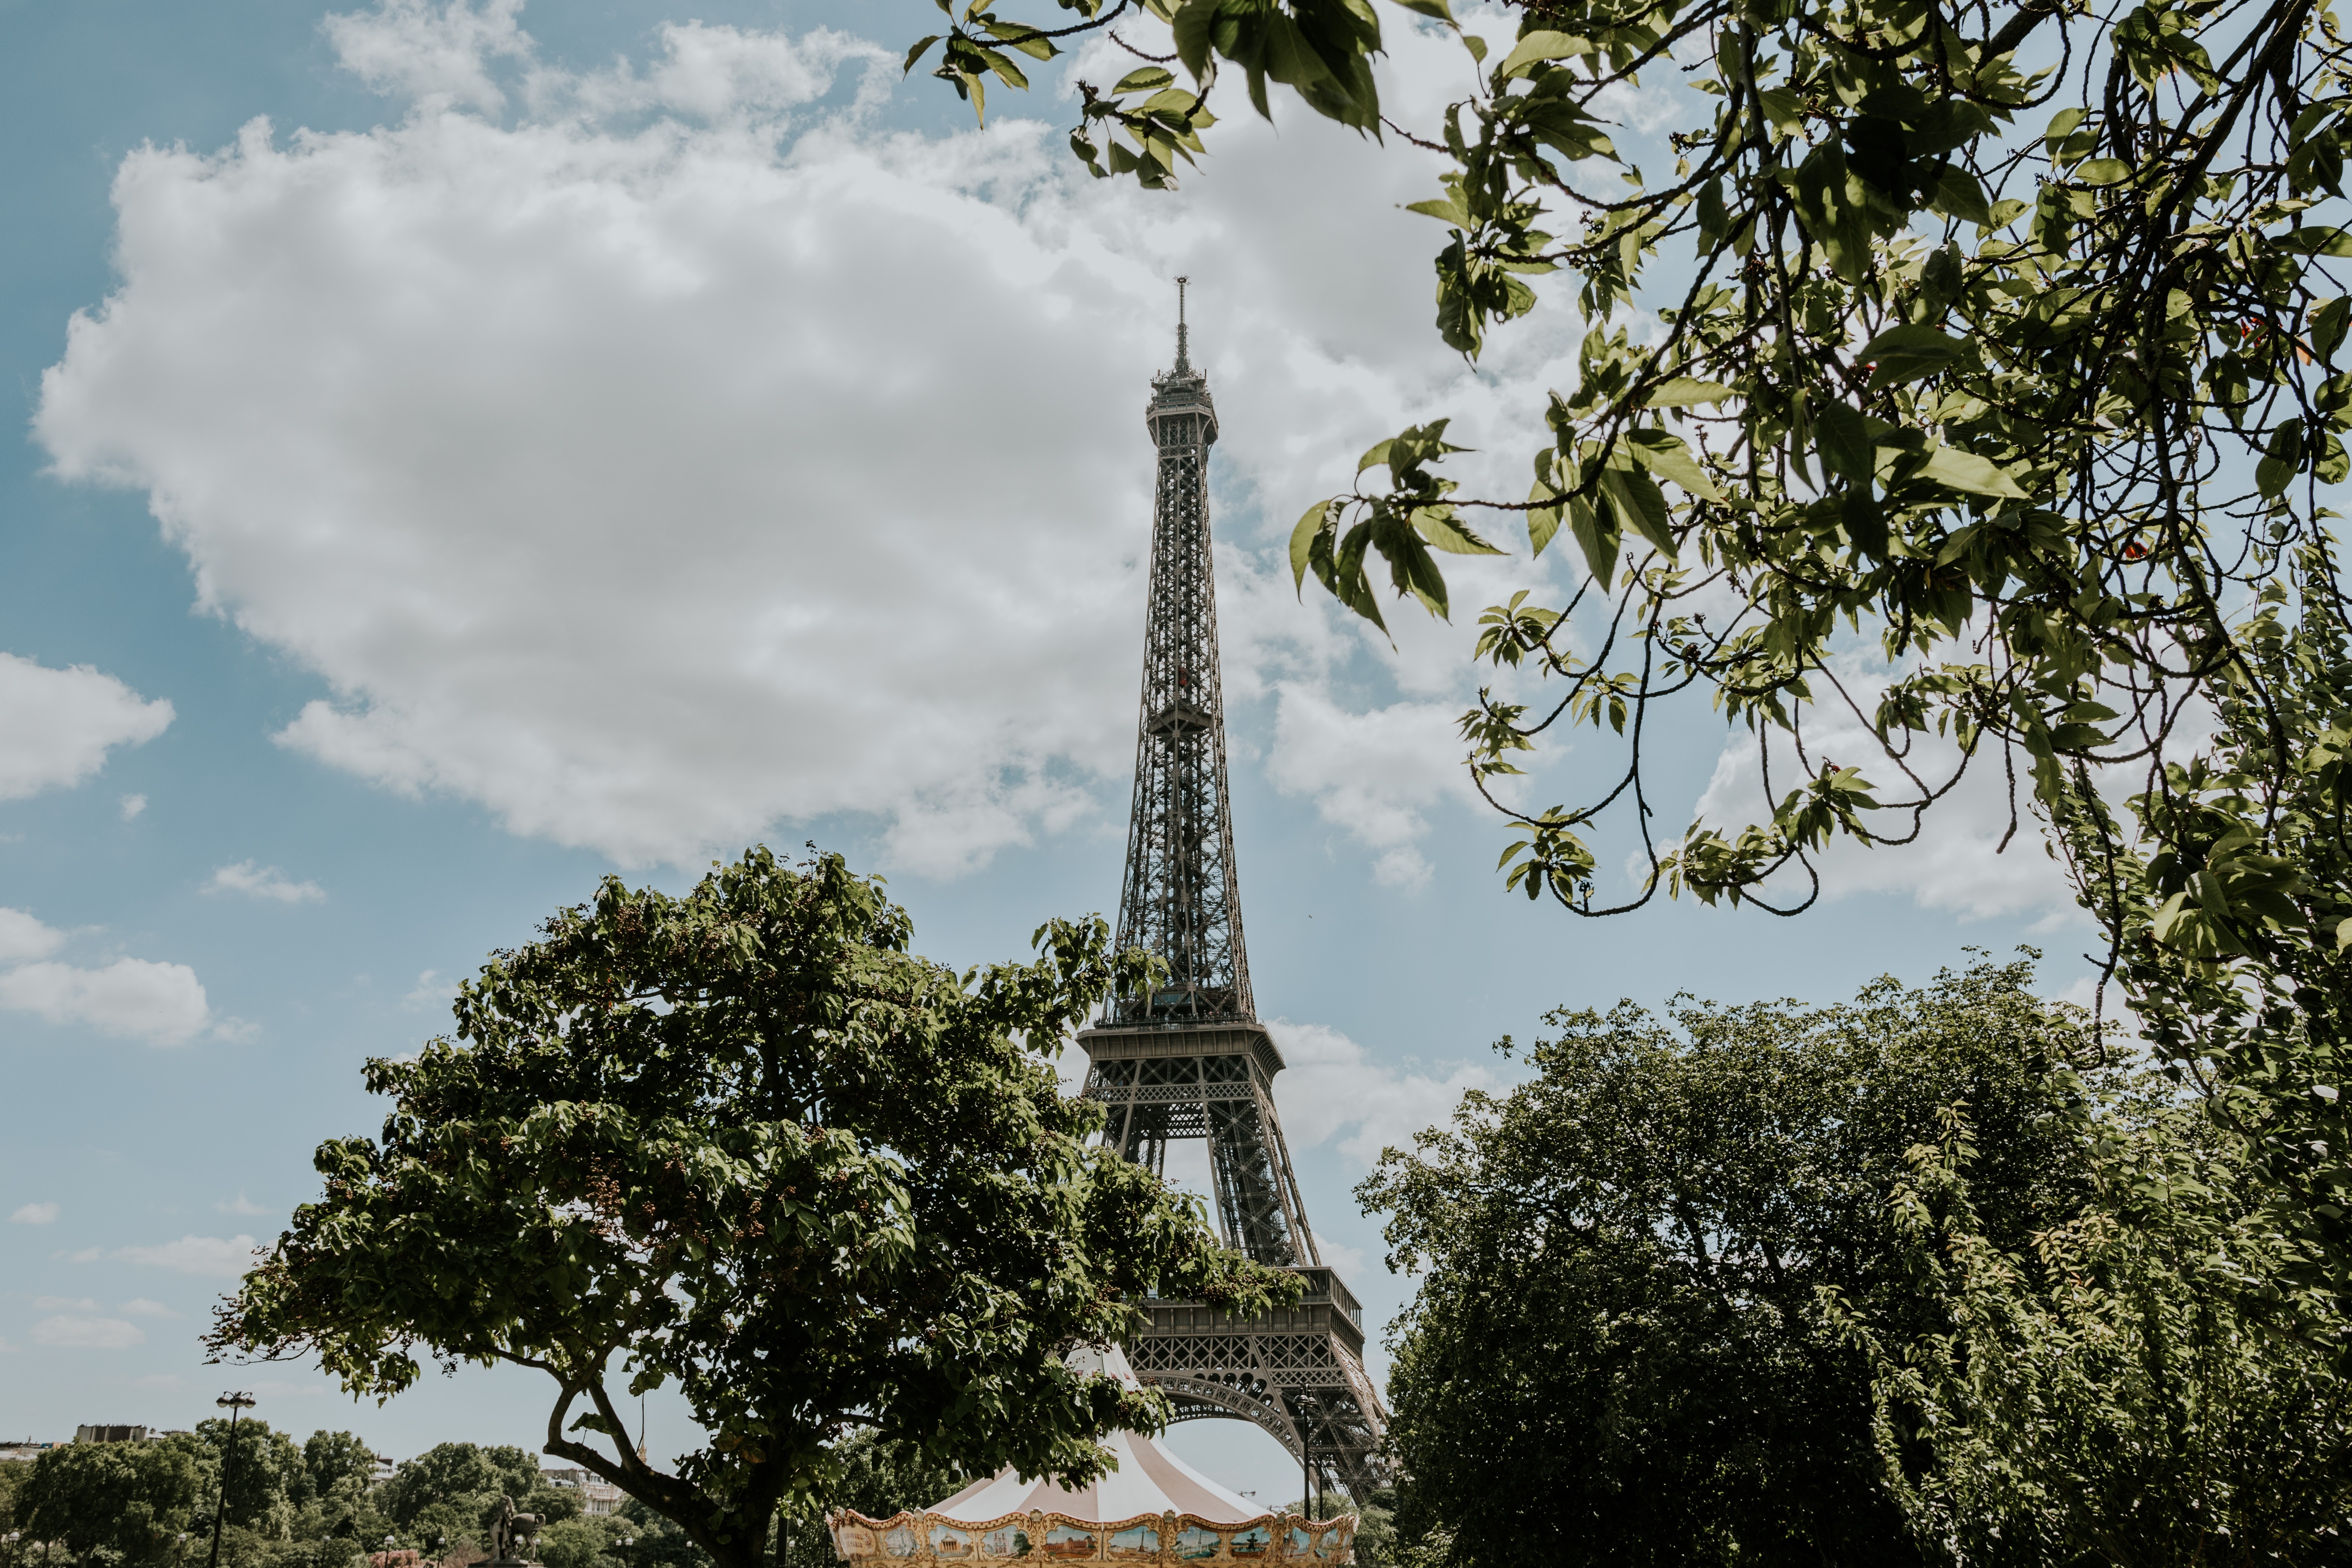
sky, landmark, tree, monument, cloud, tower, leaf, daytime, spire, statue